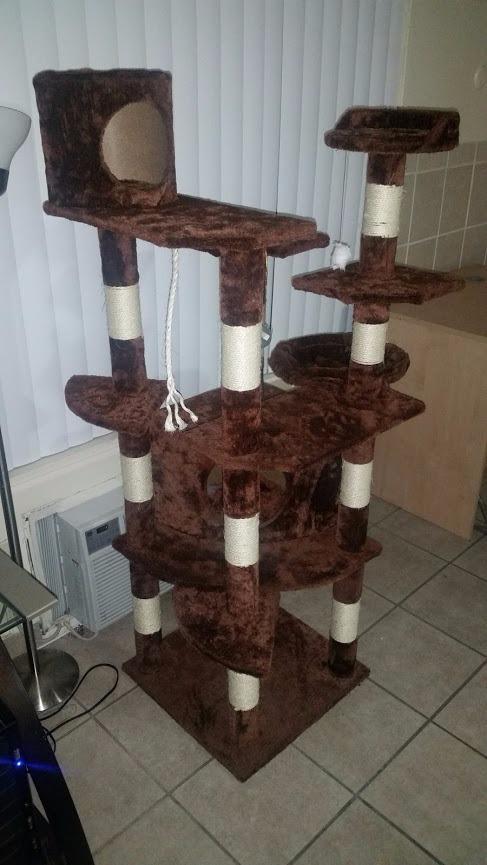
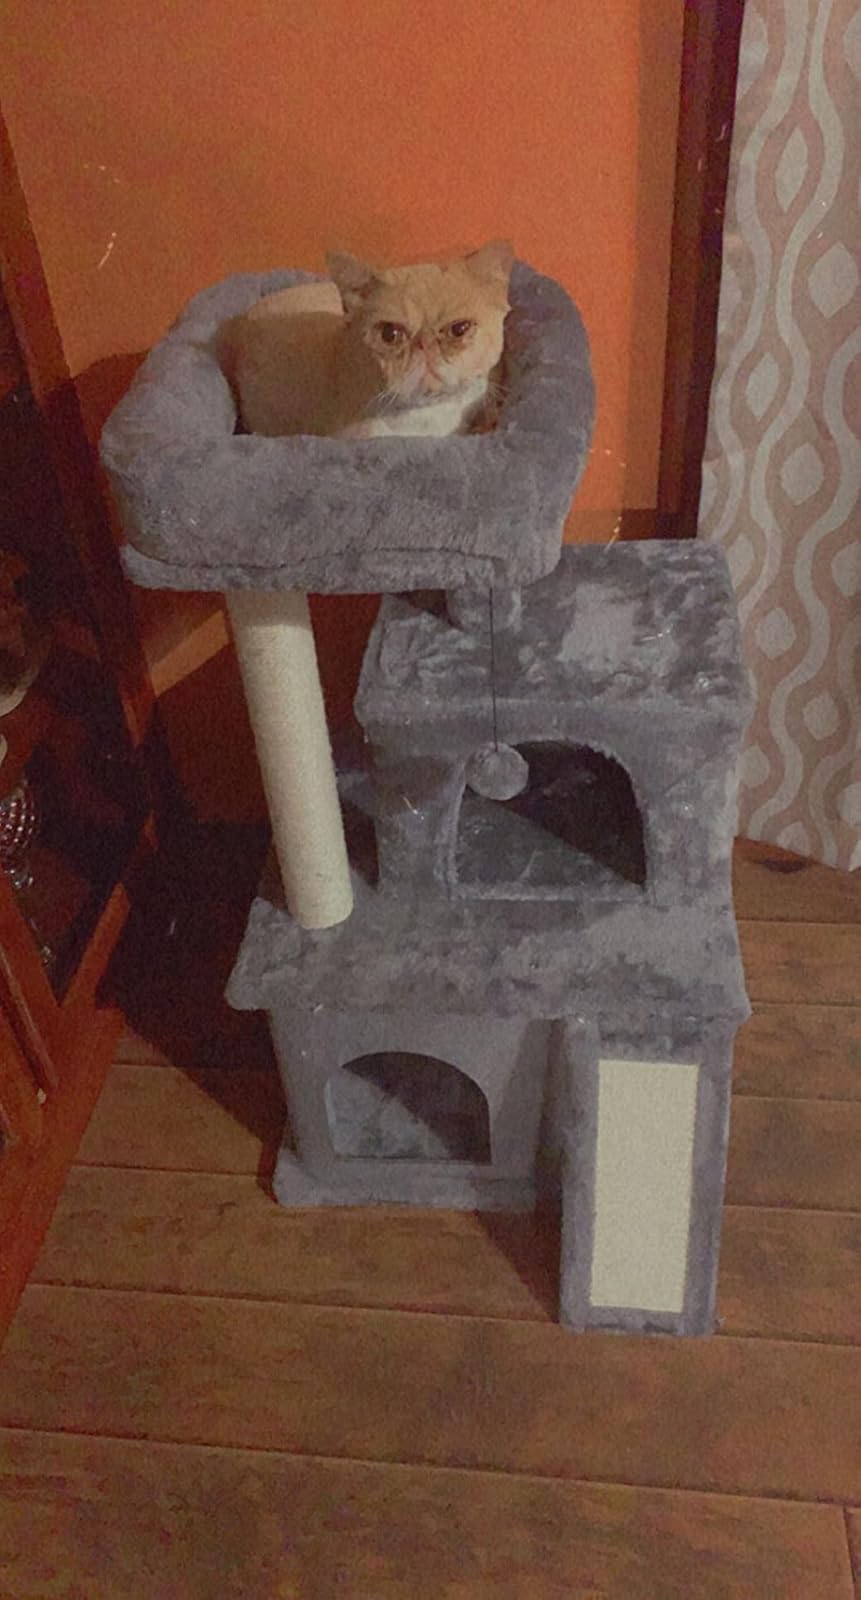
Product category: items_cat tree
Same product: no